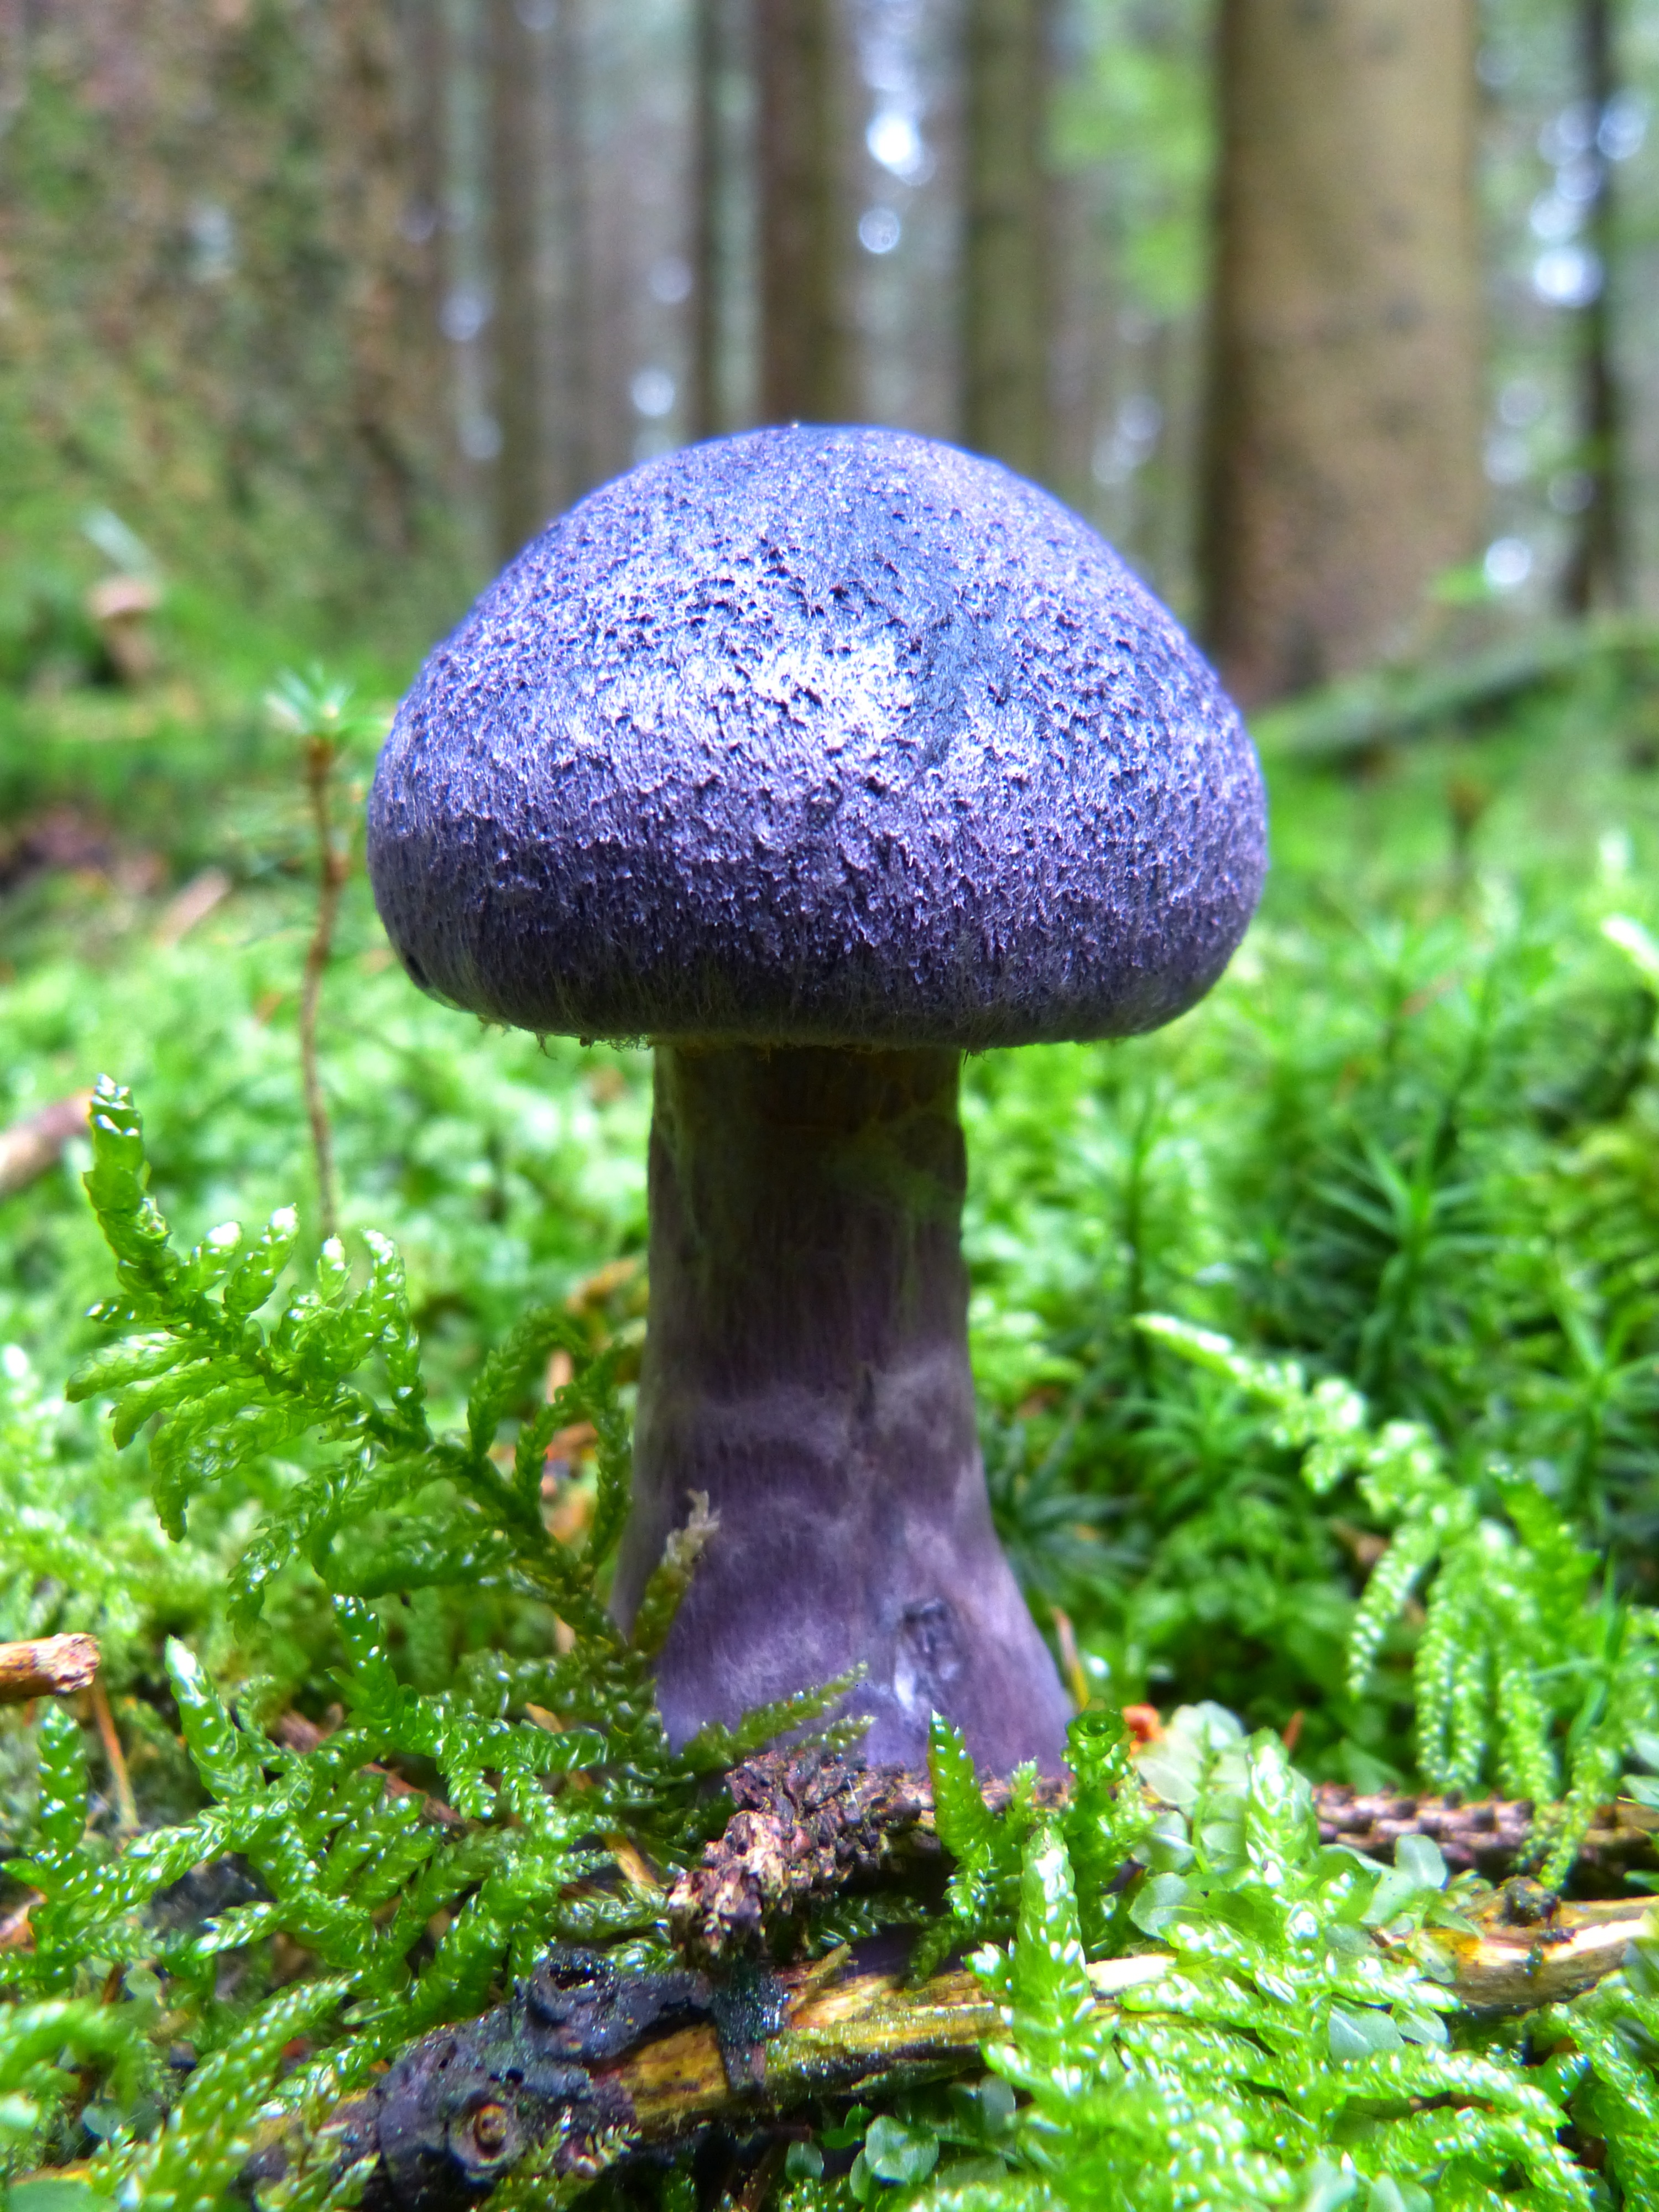
screen, forest, grass, moss, autumn, soil, hat, botany, mushroom, blue, garden, forest floor, fungus, violet, woodland, habitat, bolete, lamellar, edible mushroom, agaricomycetes, agaricaceae, penny bun, dunkelvioletter schleierling, schleierling, dunkelvioletter dick athlete's foot, midnight mushroom